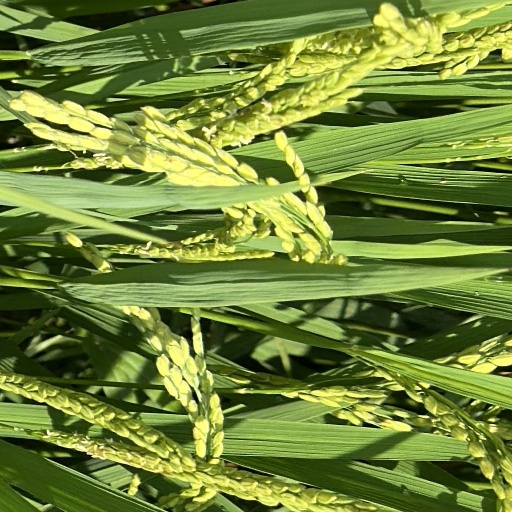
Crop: rice